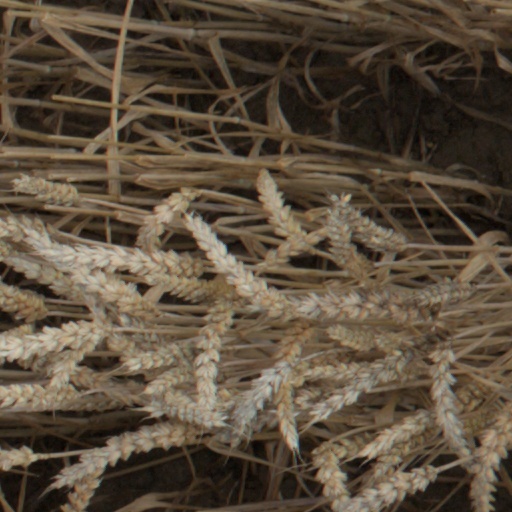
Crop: wheat